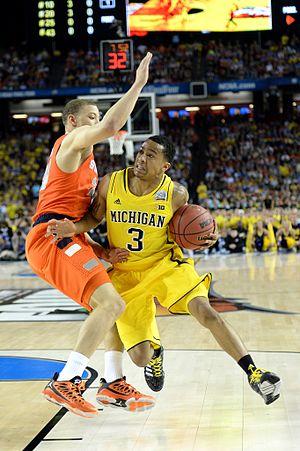
Le Championnat NCAA de basket-ball 2013 met aux prises 68 équipes s'affrontant en matchs à élimination directe afin de déterminer le champion de la 1ʳᵉ division NCAA de basket-ball universitaire.